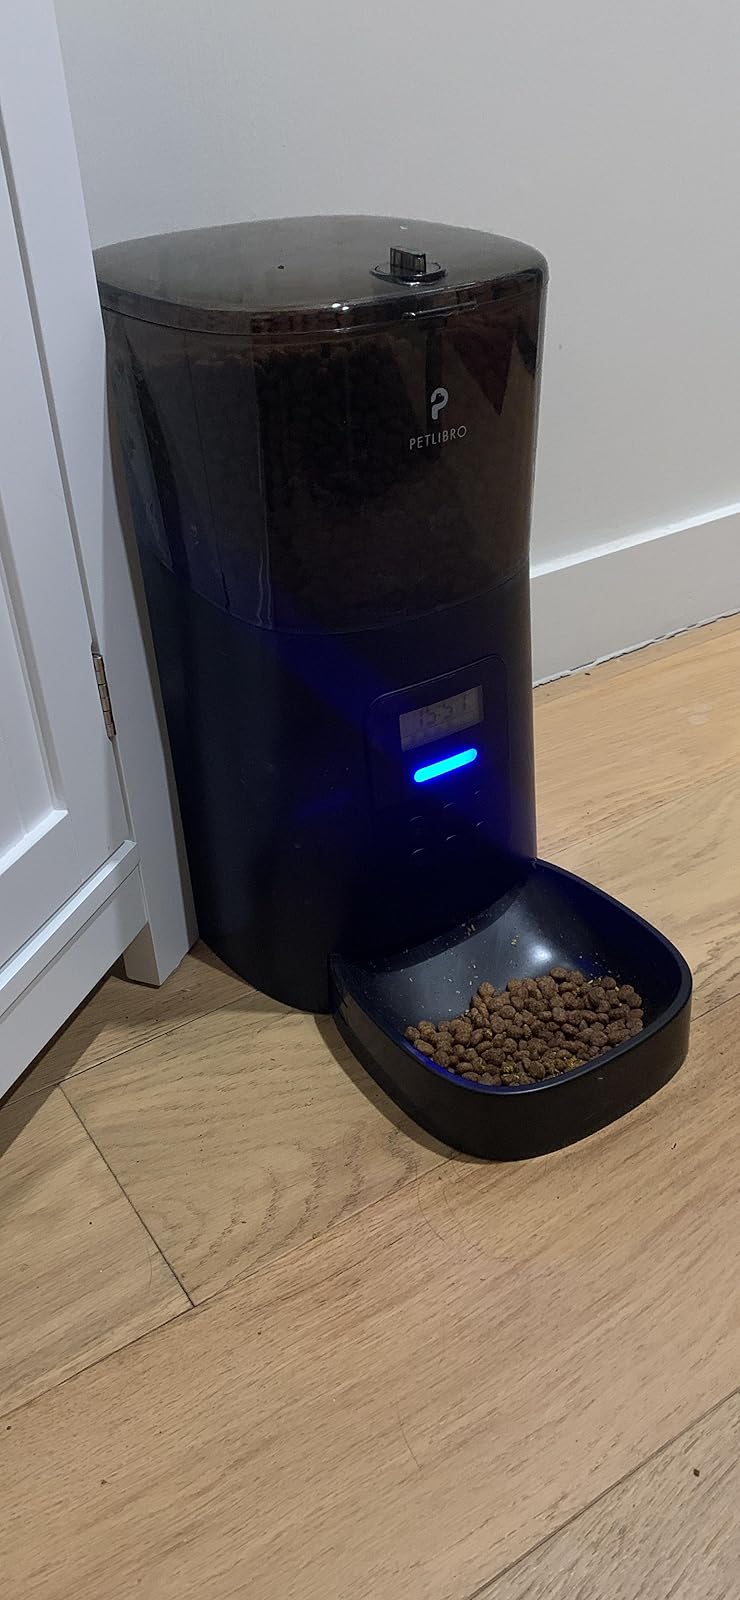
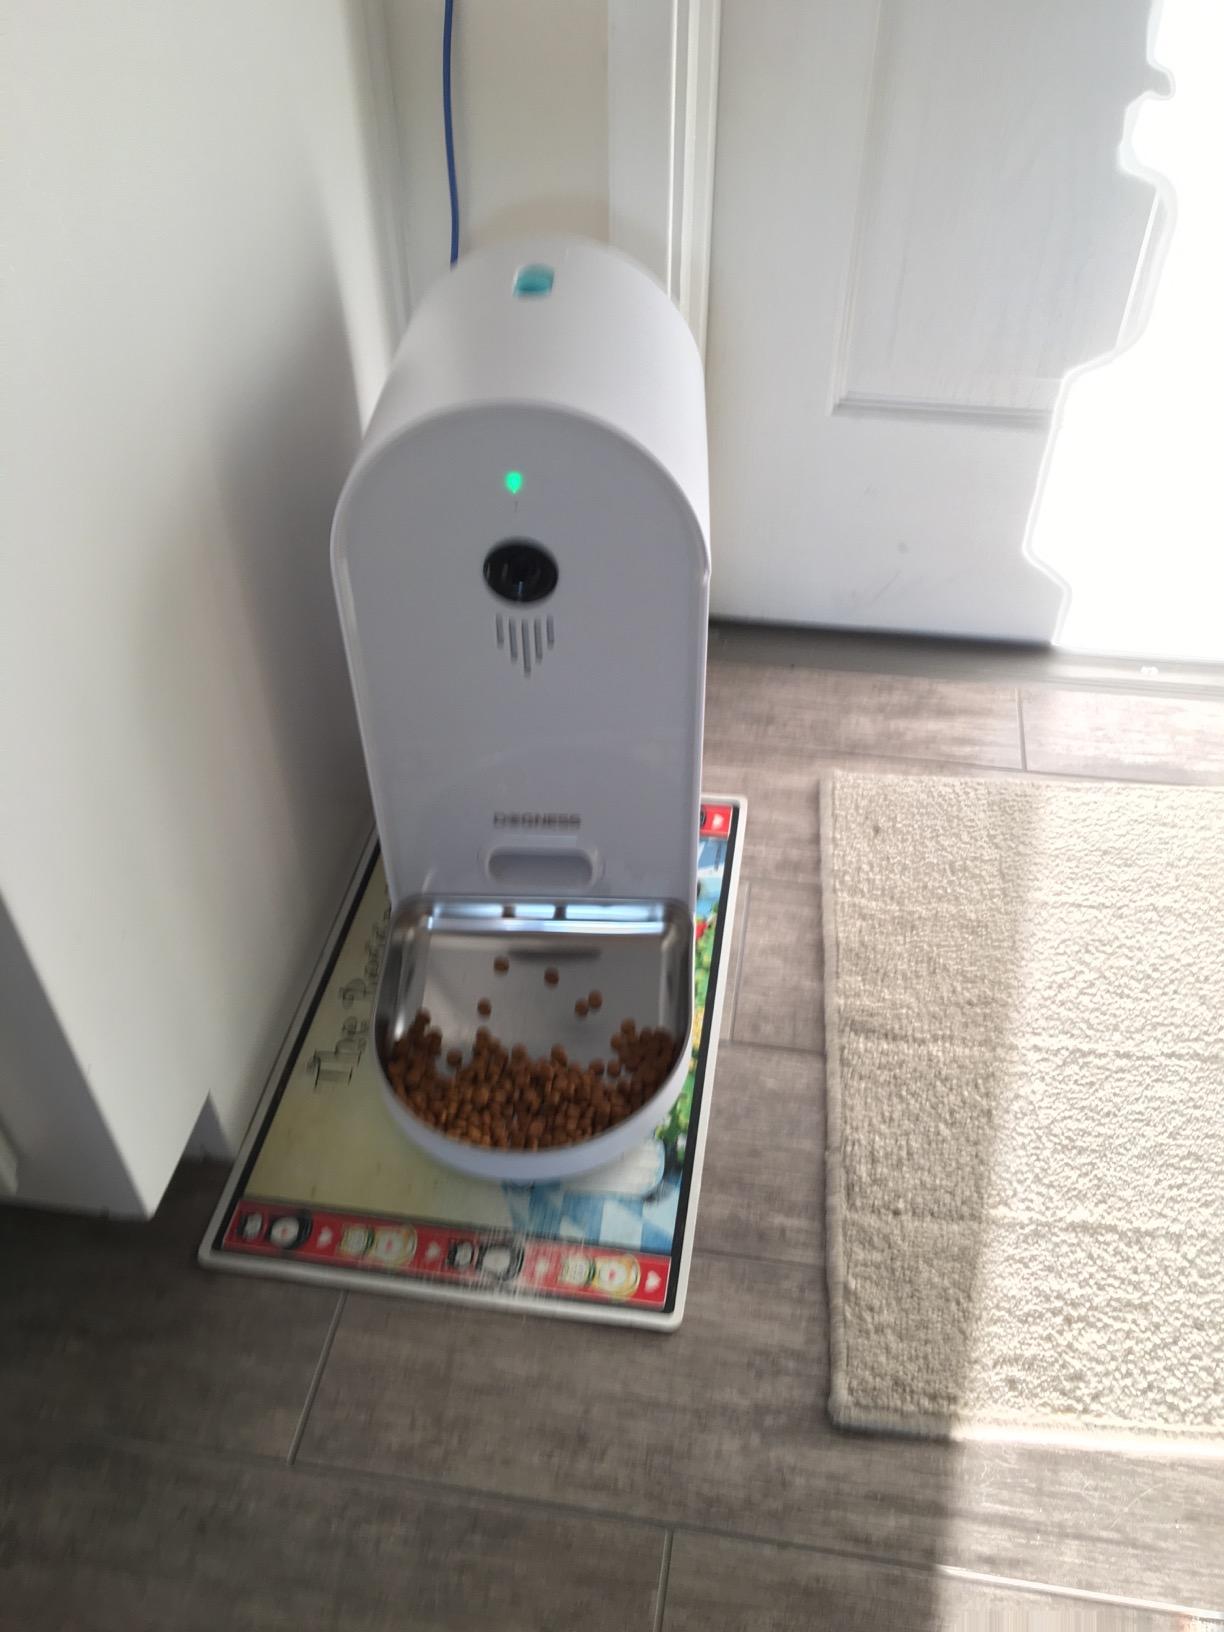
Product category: items_feeder
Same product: no